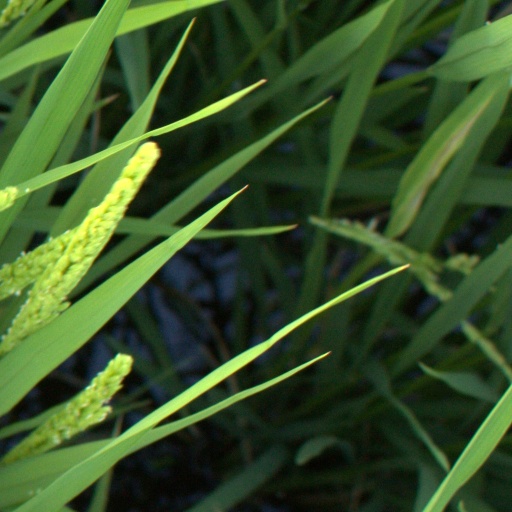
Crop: rice